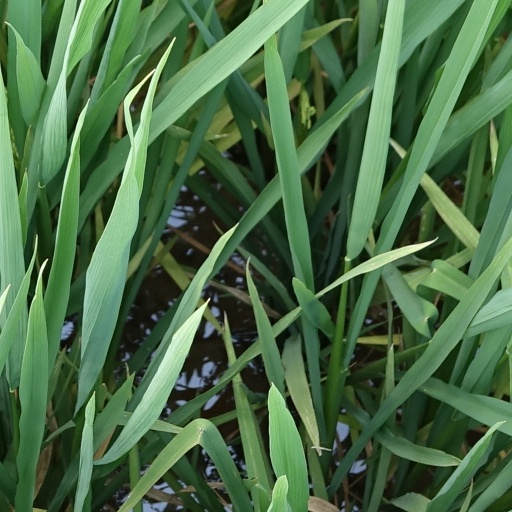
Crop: rice